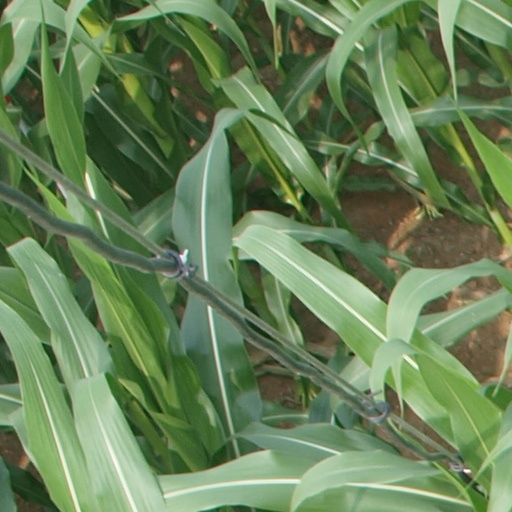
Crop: maize; corn